Cole Hamels

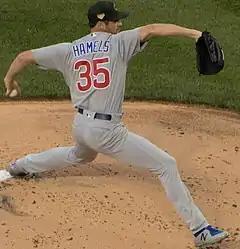
Hamels pitching for the Chicago Cubs in 2019

Hamels opened the season as the Rangers' ace. In 20 starts, Hamels was 5–9 with a 4.72 ERA in innings.